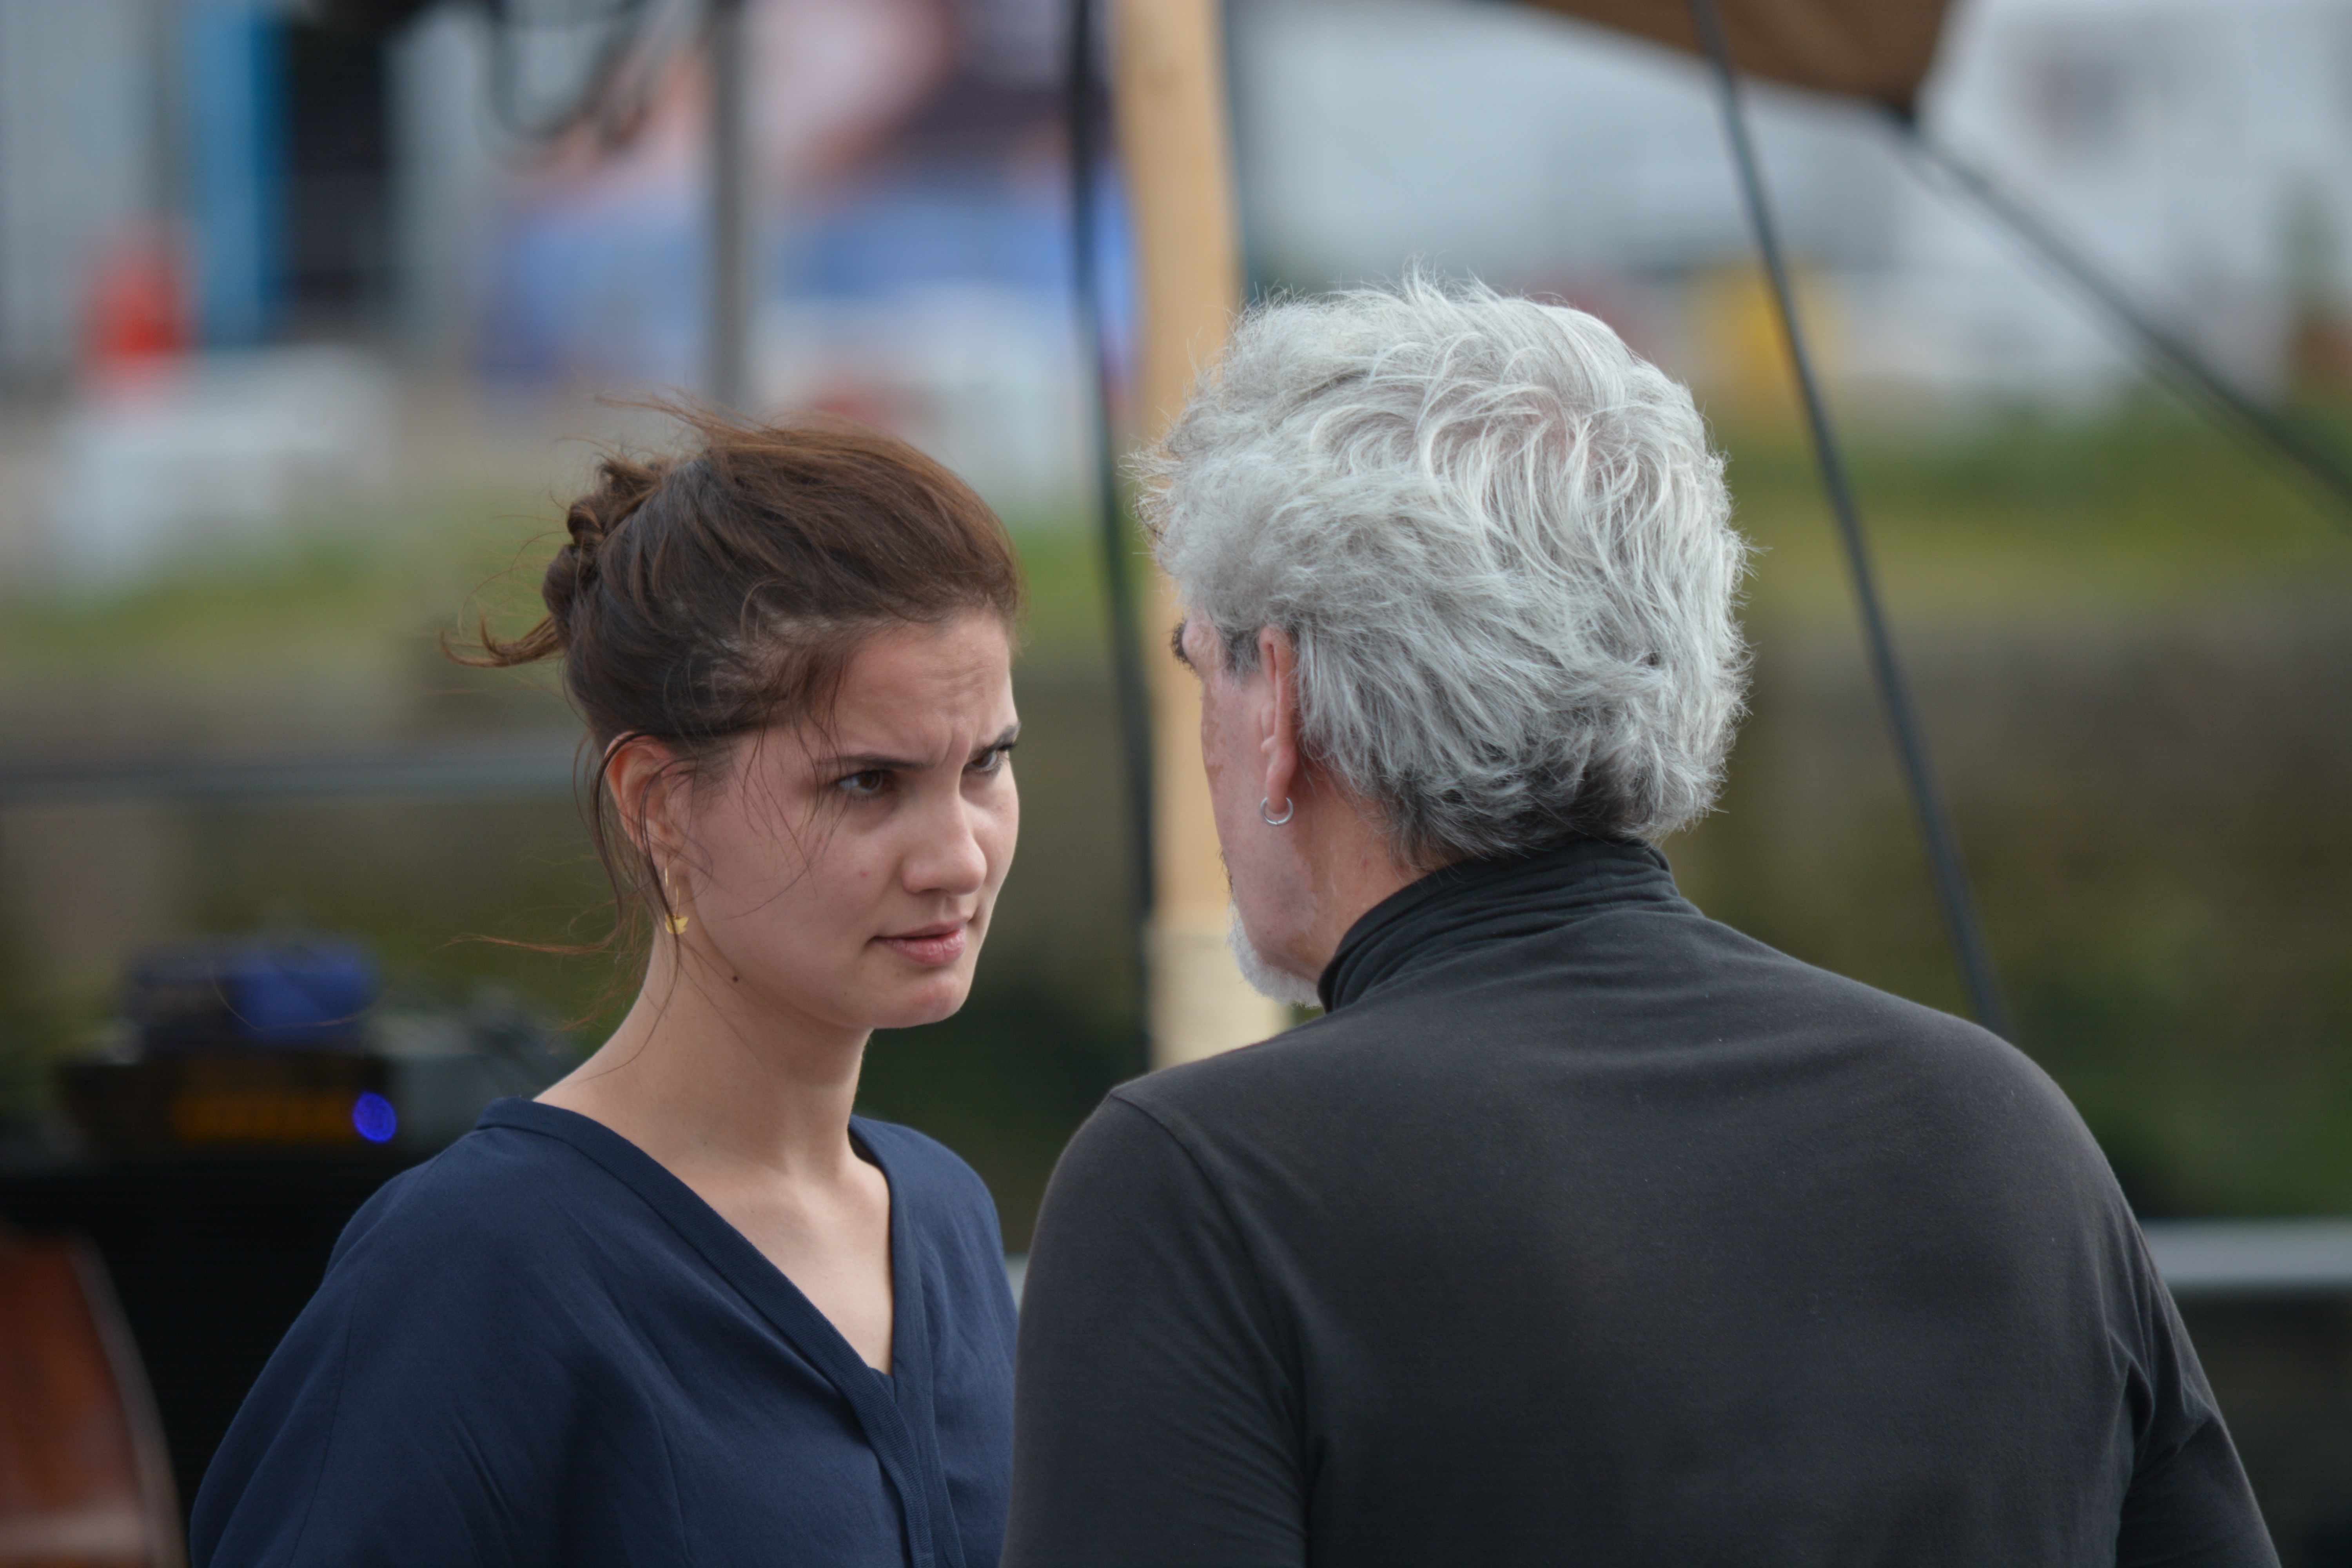
man, person, people, male, dance, spring, festival, out, hamburg, interaction, natural light, tango argentino, couple dance